Superbad

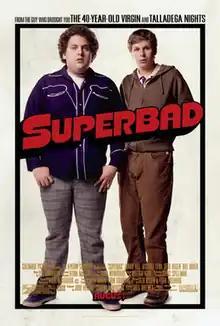
Theatrical release poster

Superbad is a 2007 American coming-of-age teen buddy comedy film directed by Greg Mottola, written by Seth Rogen and Evan Goldberg, and produced by Judd Apatow. It stars Jonah Hill and Michael Cera as Seth and Evan, two teenagers about to graduate from high school. Before graduating, the boys want to party and lose their virginity, but their plan proves harder than expected. Christopher Mintz-Plasse (in his film debut), Rogen, Bill Hader, Martha MacIsaac, and Emma Stone (in her film debut) provide supporting roles.